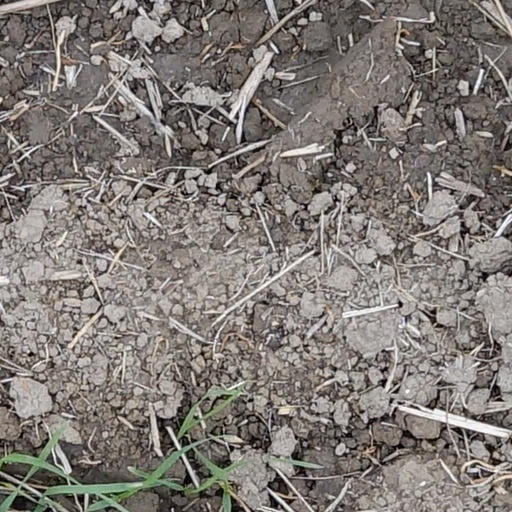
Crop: wheat